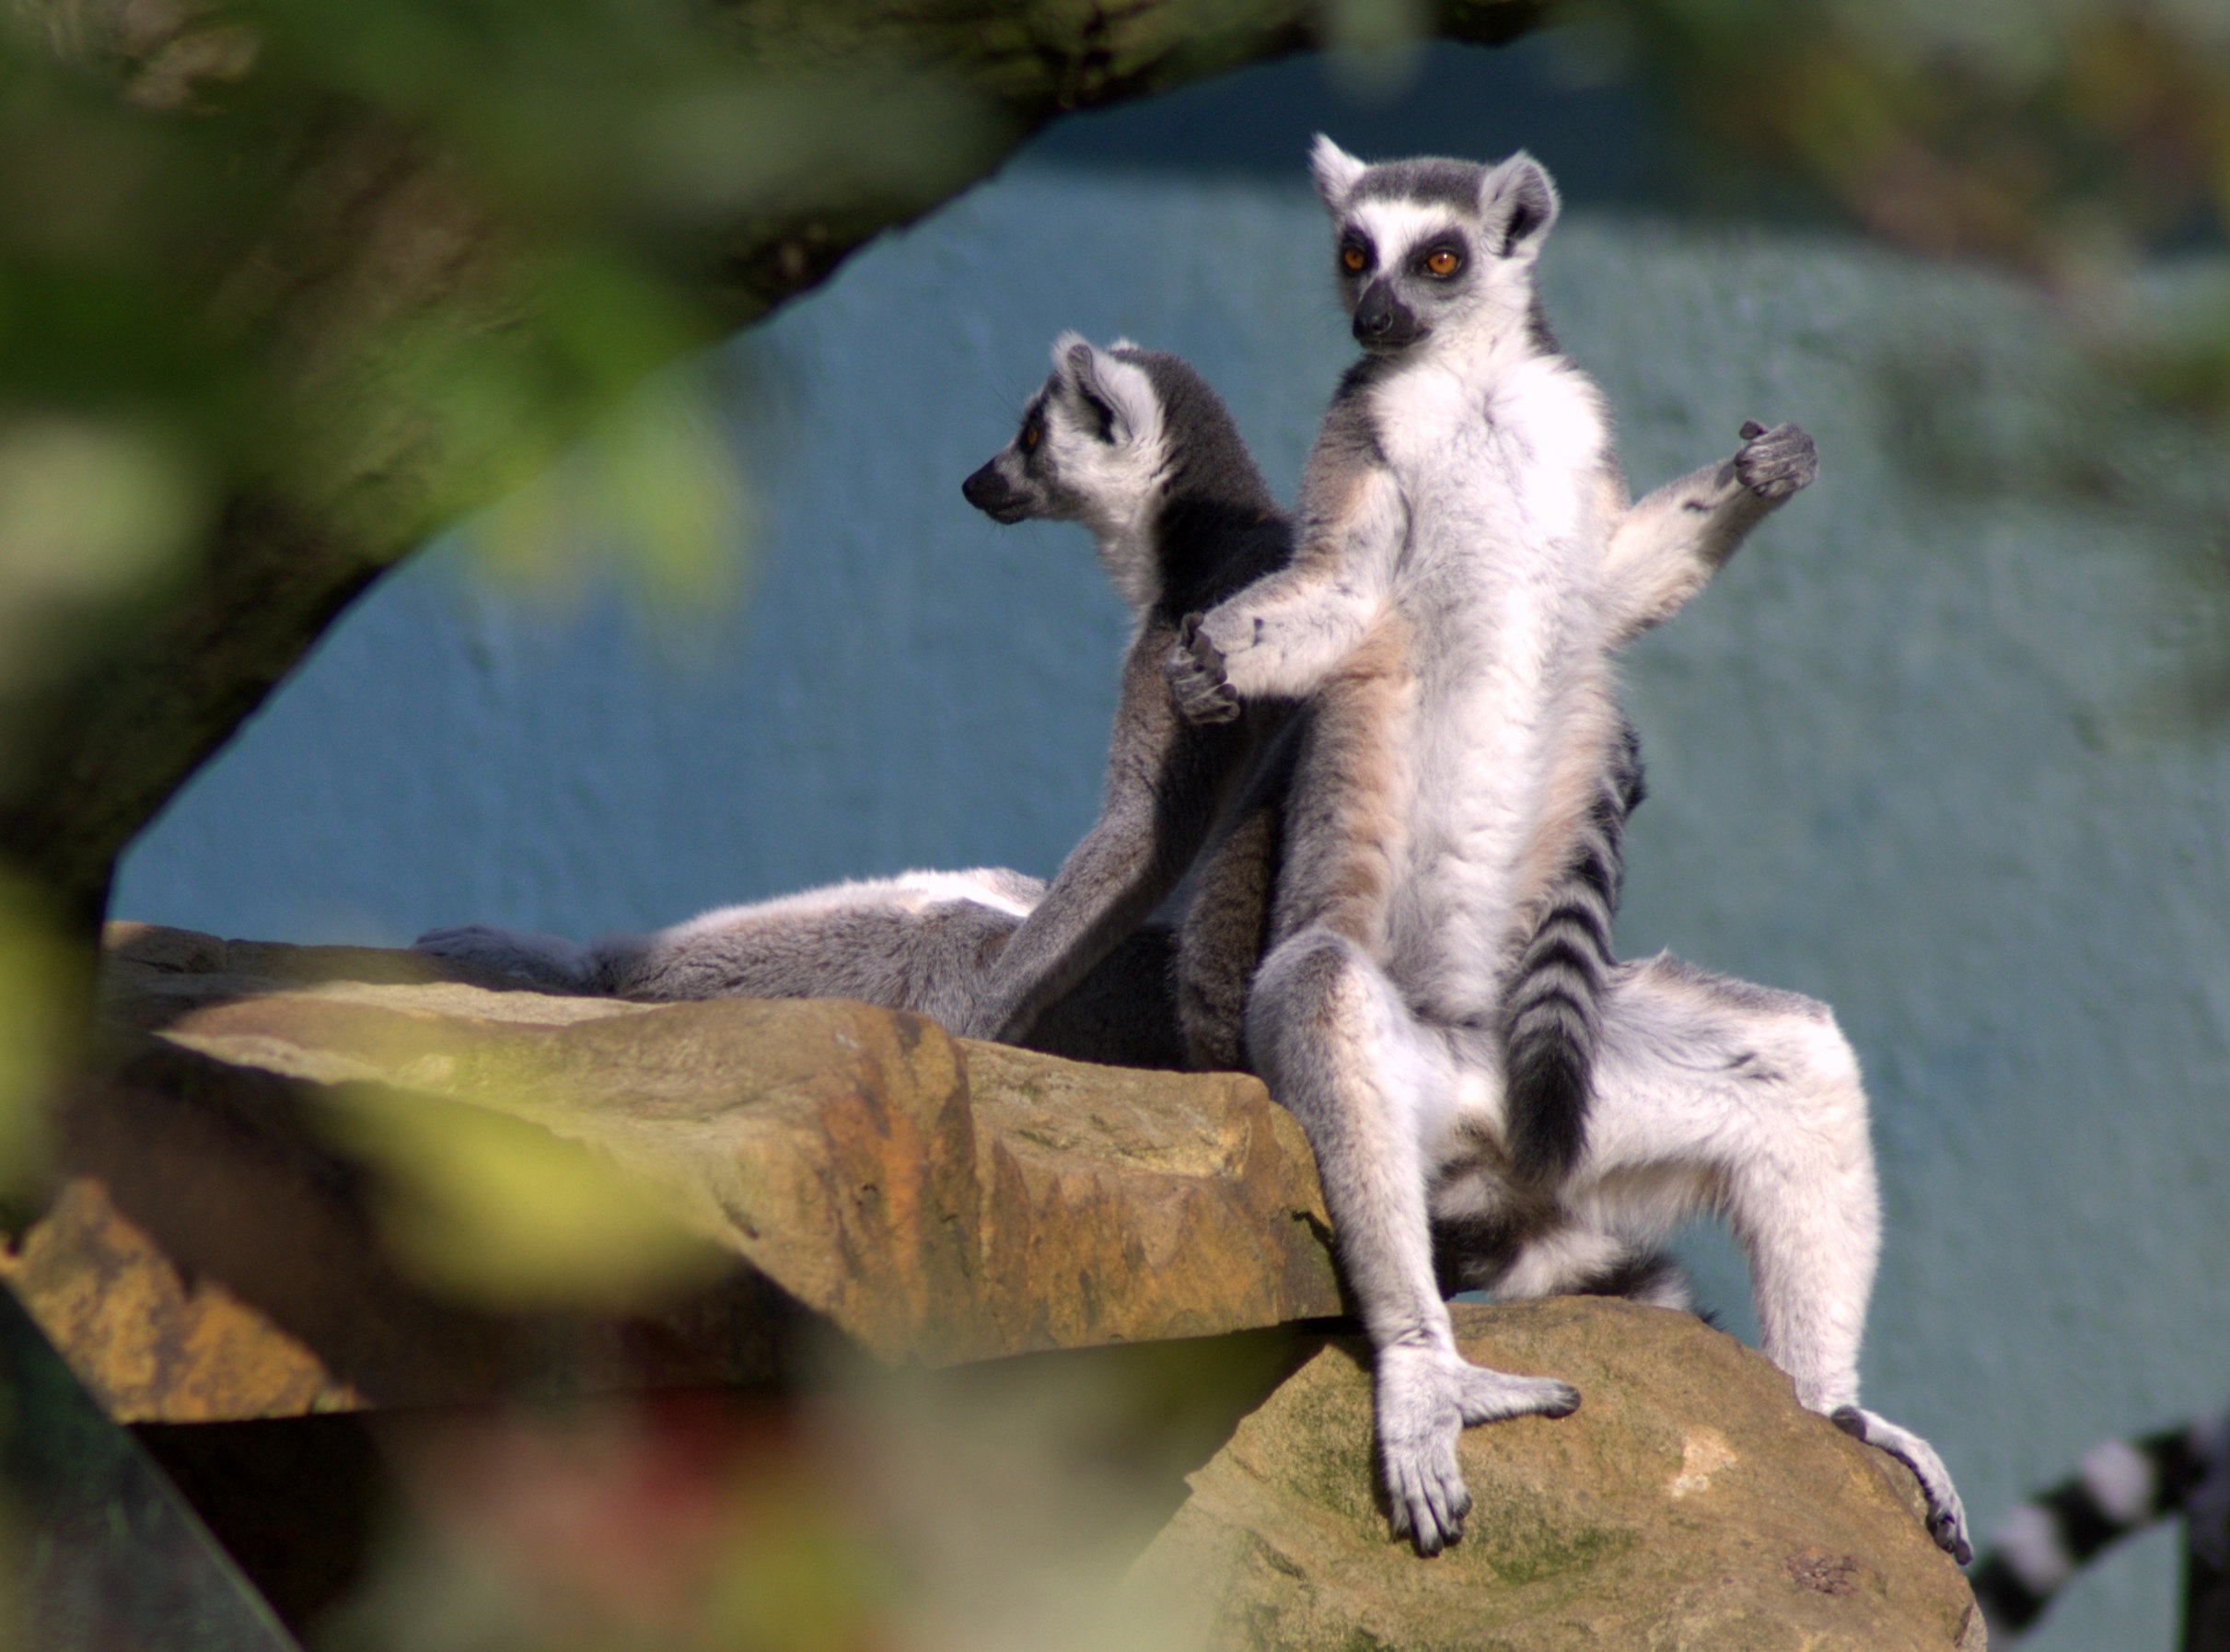
animal, wildlife, zoo, mammal, monkey, fauna, primate, sit, vertebrate, lemur, animal world, ring tailed lemur